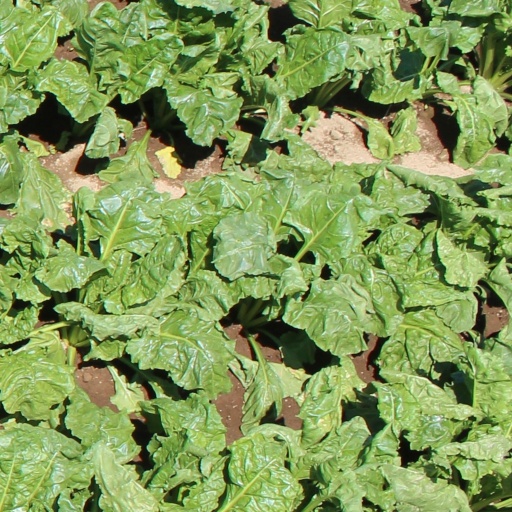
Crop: sugar beet